Monarchy of Jamaica

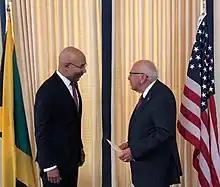
U.S. Ambassador to Jamaica Donald R. Tapia presenting his credentials to Governor-General Sir Patrick Allen, 2019

Upon a demise of the Crown (the death or abdication of a sovereign), it is customary for the accession of the new monarch to be publicly proclaimed by the governor-general in the capital, Kingston, after the accession. Regardless of any proclamations, the late sovereign's heir immediately and automatically succeeds, without any need for confirmation or further ceremony. An appropriate period of mourning also follows, during which flags across the country are flown at half-mast to honour the late monarch. Memorial services for the late monarch are held in all parishes of Jamaica.